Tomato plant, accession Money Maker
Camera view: horizontal (90 deg, fisheye); turntable rotation: 90 degrees
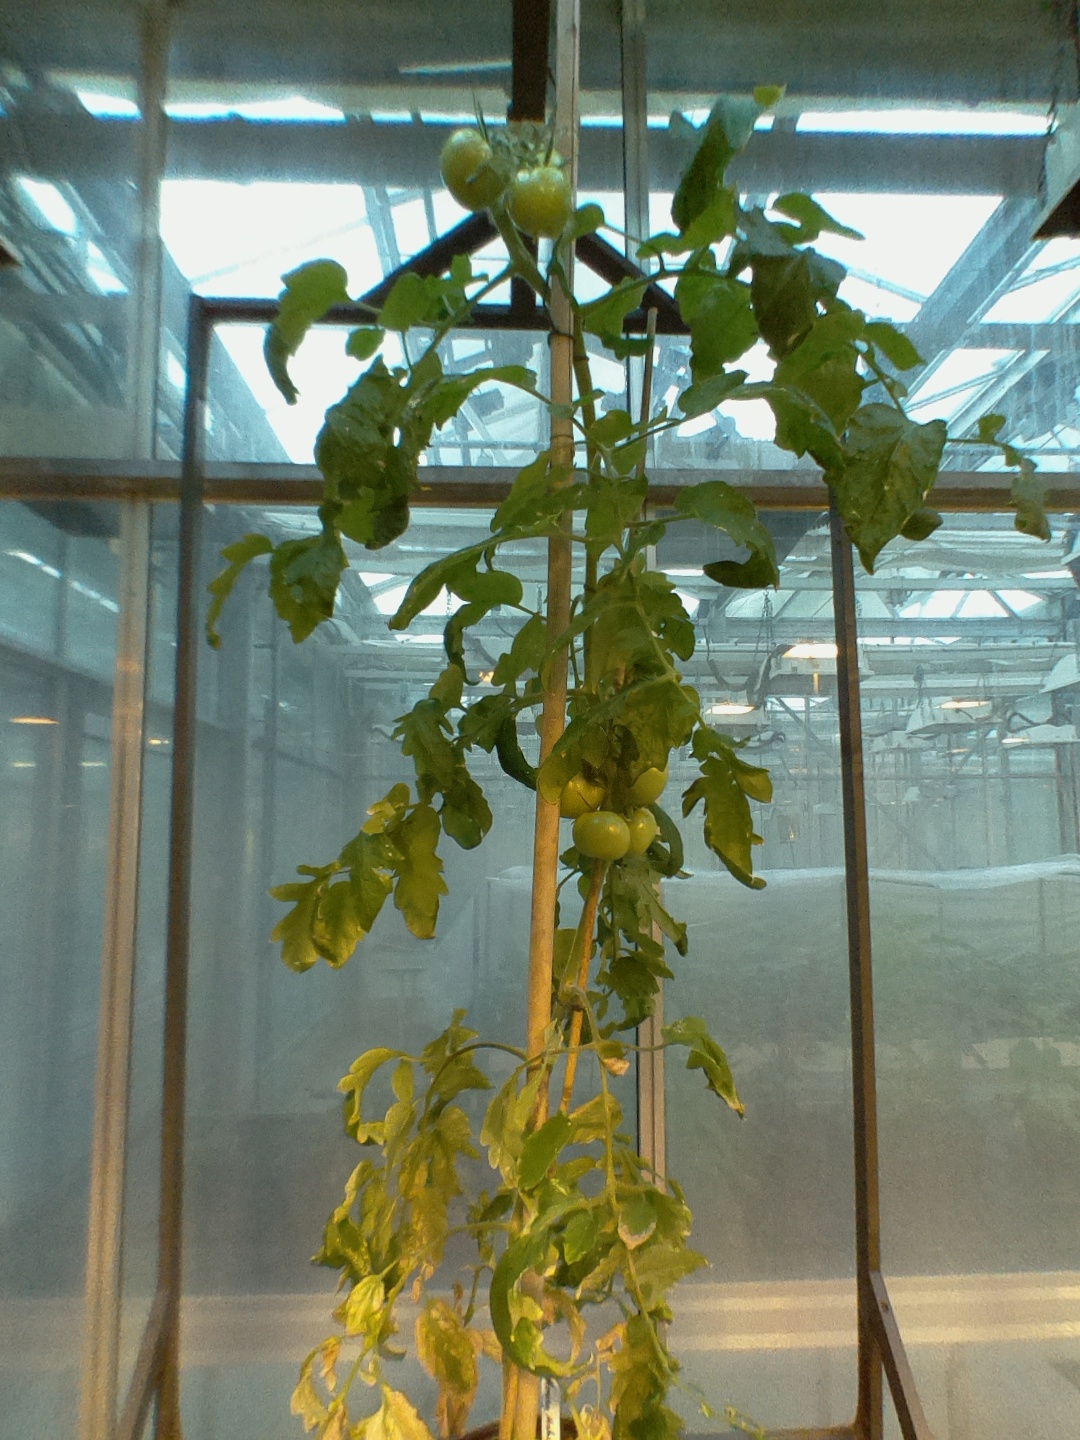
BBCH growth stage 77: 70%-80% of final fruit size